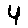
Label: 4